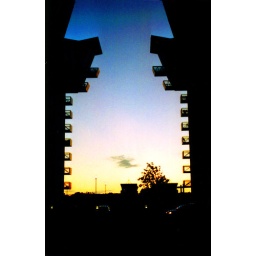
sky between two houses in london